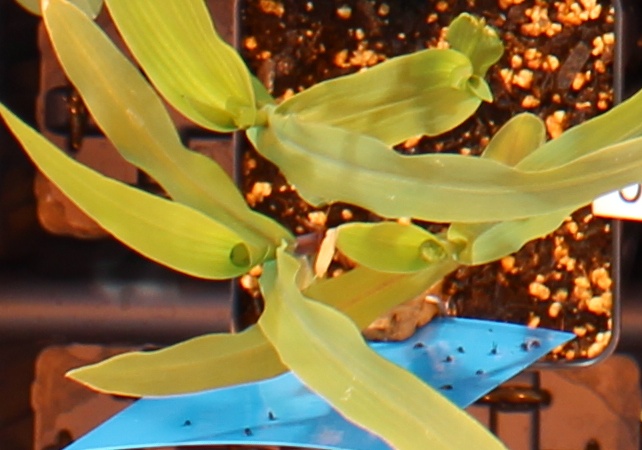
Label: Corn